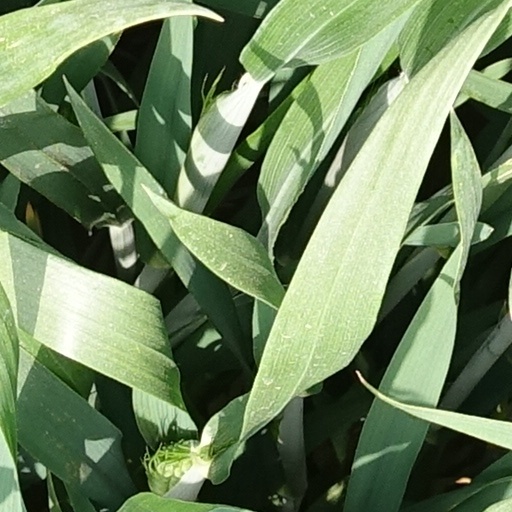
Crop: wheat